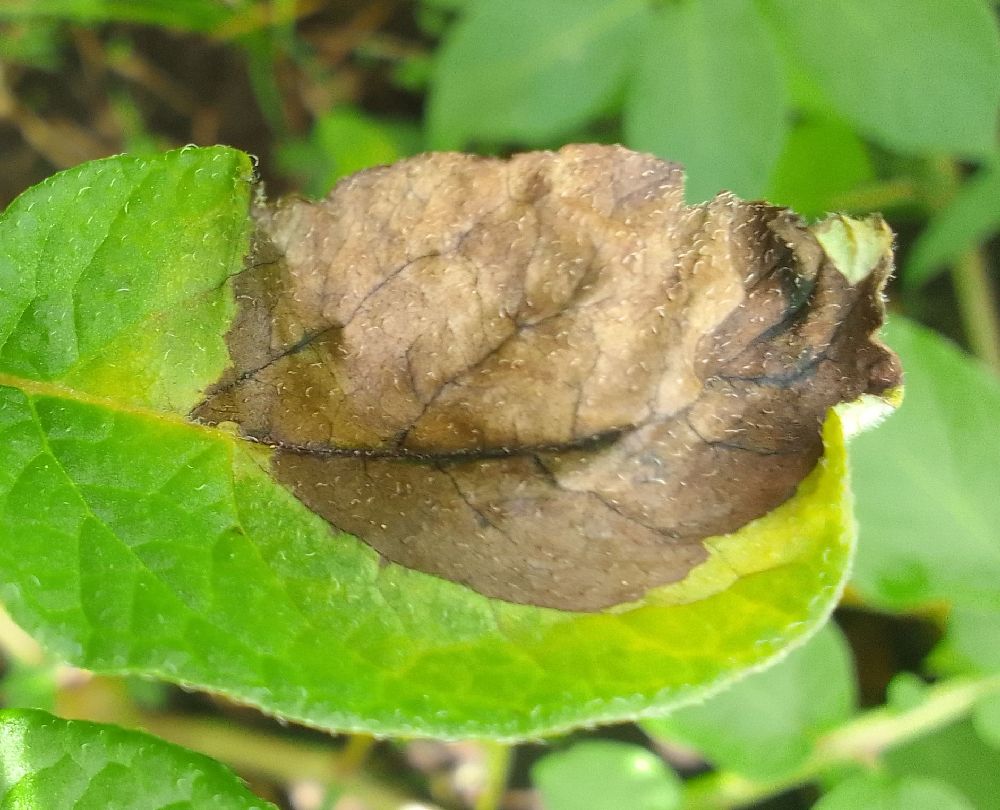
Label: Late blight